Châteliers oppidum

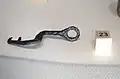
Door closing key.

The Châteliers site is situated on a spur at the confluence of the Loire and the (or Masse) rivers, a minor left-bank tributary close to the eastern border of the Turones' territory. The ancient toponym "Ambacia", as referenced by Sulpicius Severus as "Ambaciensis" "vicus", is thought to derive from the Gallic word "ambe", which indicates proximity to one or more bodies of water. At its maximum extent, the site covers approximately 50 hectares to the east of the medieval and modern city. The site elevation varies from 95 meters on the west side to over 105 meters on the east, with a peak elevation of 112 meters at the César mound. The site occupies a dominant position in the valley, with an elevation of approximately 50 meters above the surrounding terrain. The plateau extends upstream along the Loire for over 20 kilometers. In the 21st century, the Amboise castle is situated at the edge of the promontory, while the protohistoric rampart marking the eastern boundary of the oppidum remains visible.